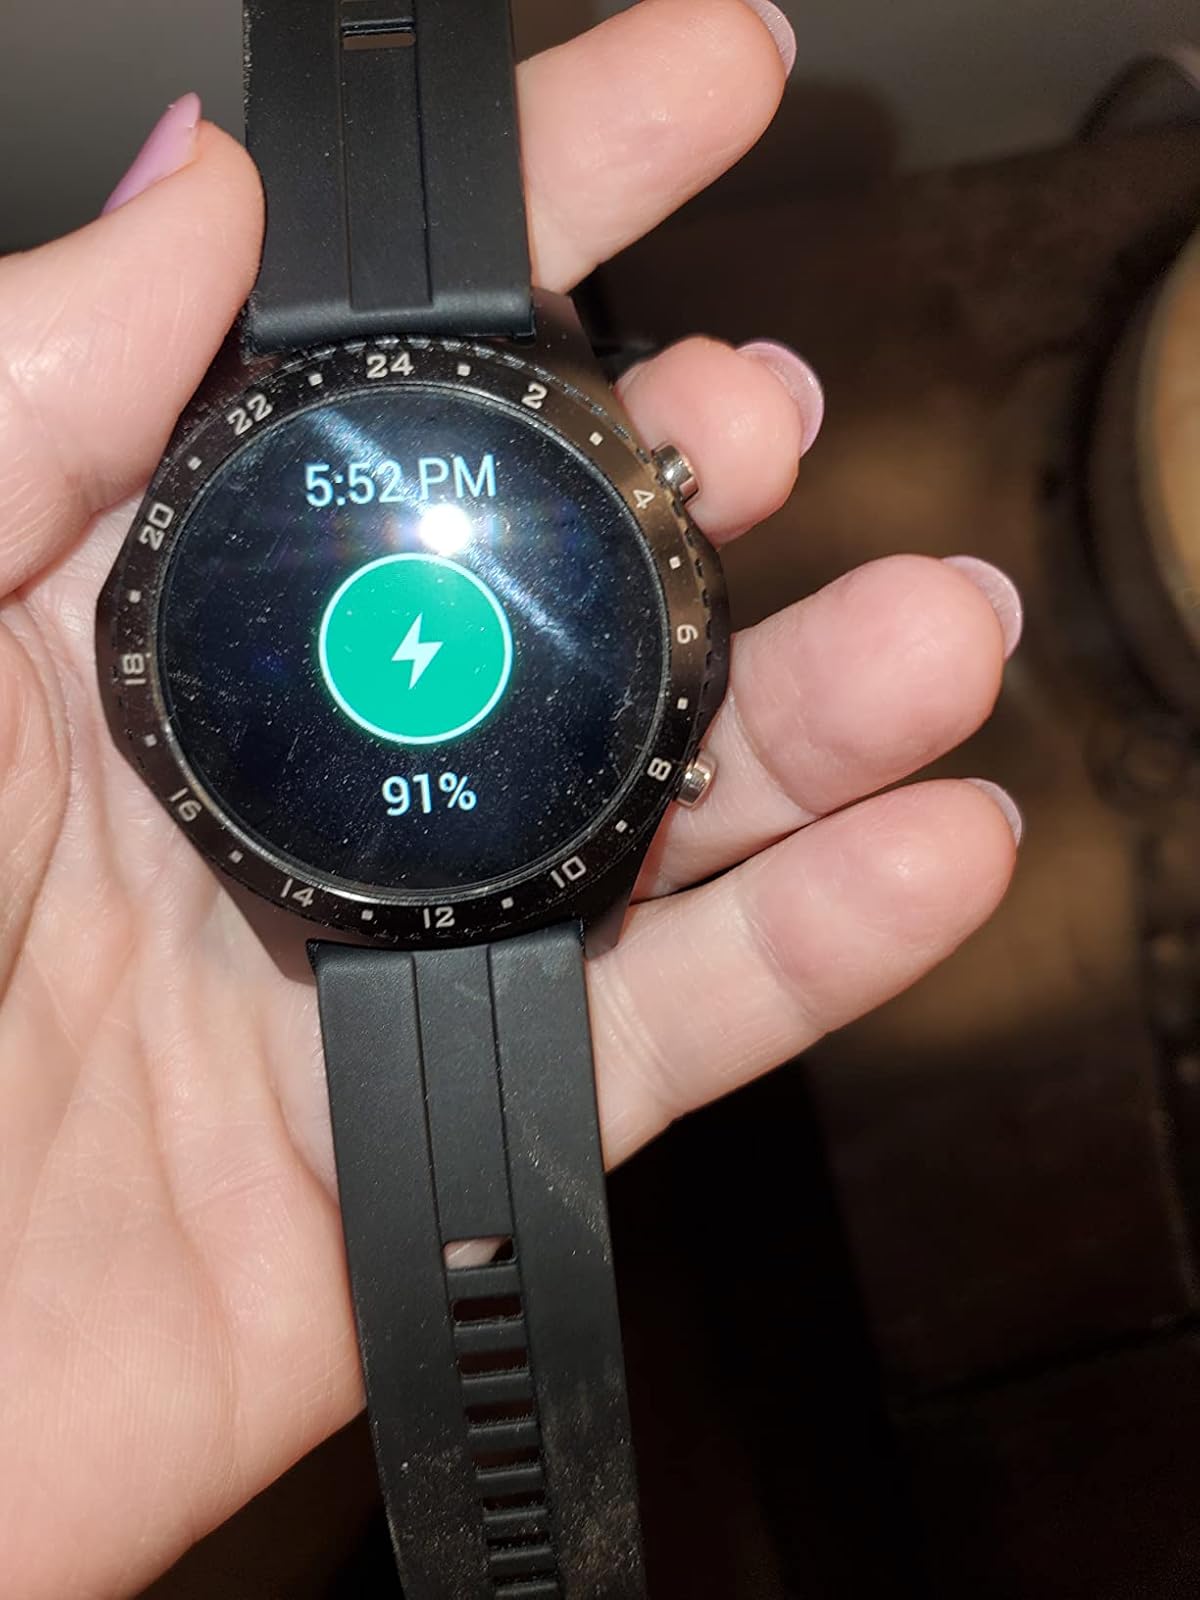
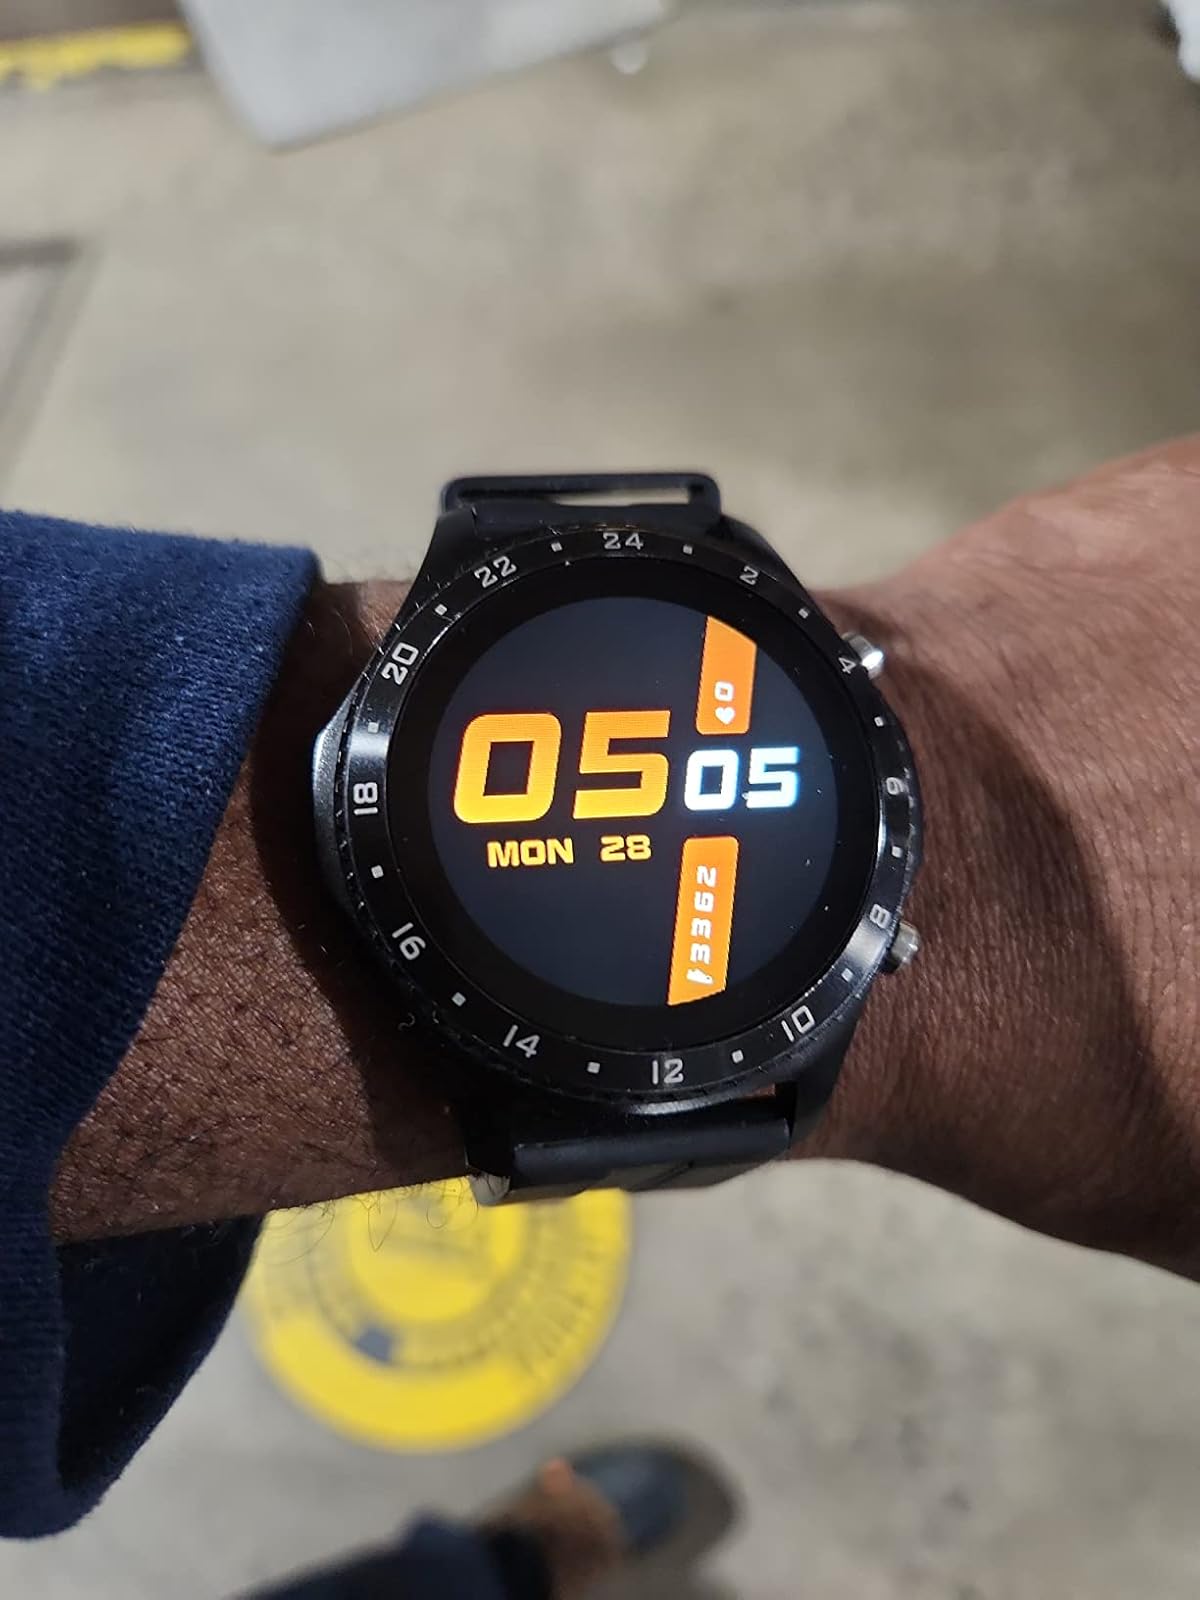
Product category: smartwatch
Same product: yes